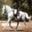
Label: horse